Harry Fett

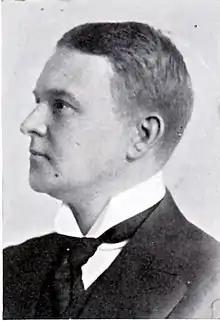

Harry Fett (8 September 1875 – 13 September 1962) was a Norwegian art historian and factory owner. He headed the Norwegian Directorate for Cultural Heritage from 1913 to 1946.